Central Region, Portugal

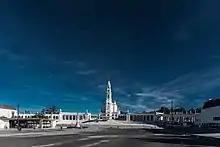
The Sanctuary of Fátima is located in the Central Region of Portugal.

The "Centro" is a region of diversified landscapes. The interior is mountainous with some plateaus, dominated by the Serra da Estrela mountain. The region is plentiful of pine and chestnut trees forests. The green, rugged landscape of this region is crisscrossed by rivers. Several river valleys at the foot of the mountains have a full bodied charm that draw one to outdoor activities like hiking, fishing, tennis and canoeing. In the Winter season, skiing on "Serra da Estrela" is a popular activity, but in some places, like near the town of Seia, skiing before the Winter season is possible due to artificial snow infrastructures. The coastal plain has several beaches, like the ones of Mira, Figueira da Foz, Ílhavo. Natural landmarks in this region are the Serra da Estrela mountain range (the biggest and highest in mainland Portugal), with its Serra da Estrela Natural Park, the Mondego river (the longest river located exclusively in Portuguese territory), the Aveiro Lagoon "(Ria de Aveiro)" and the coastal beaches.